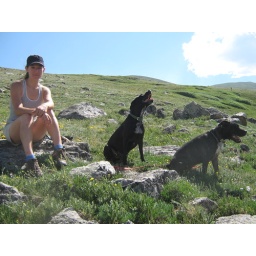
Me and the boys up in the mountains